Windmills in Leeuwarden

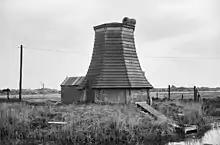
Boonstra's Polder Molen, March 1971.

"Poldermolen Nr.27" or "Boonstra's Polder Molen" was a "grondzeiler" which was built before 1832 to the north of Holstmeerweg at . The mill was dismantled in 1937 after an electric motor had been installed. The remains of the mill were still standing in May 1978, but had been cleared by 1995, when "Friese Molens" was published.